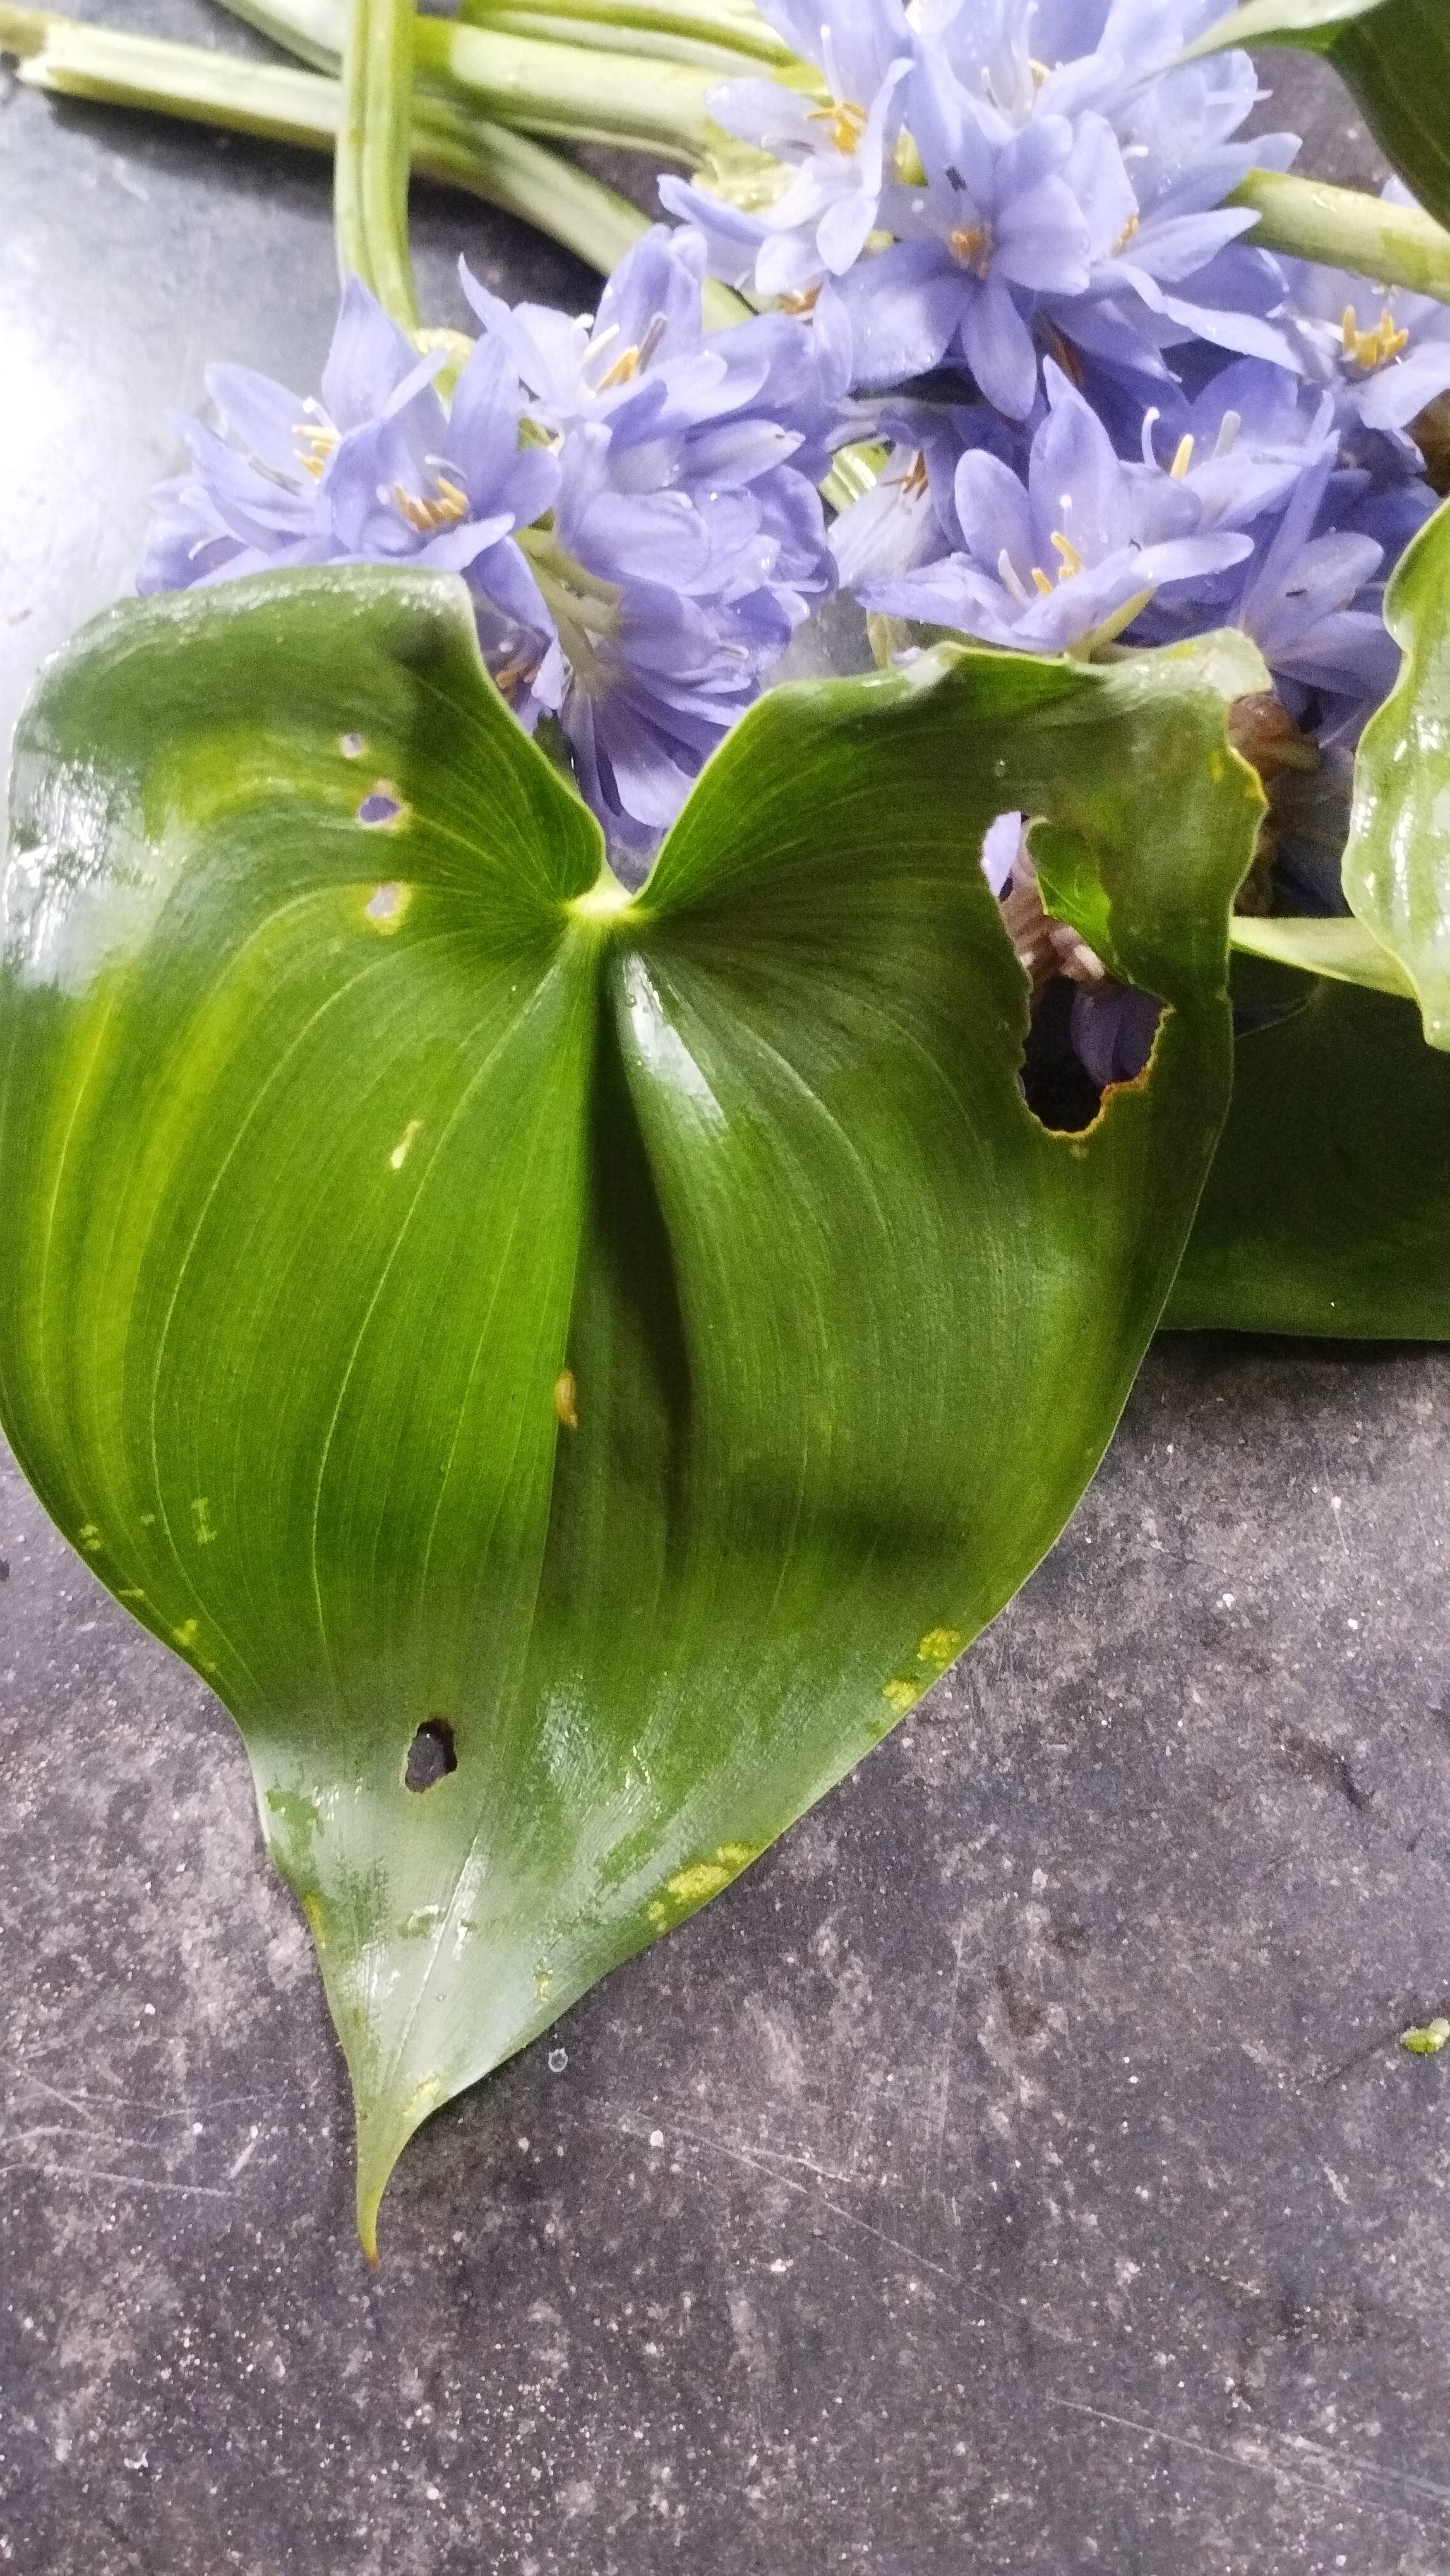
Species: Heartleaf False Pickerelweed (Monochoria korsakowii)